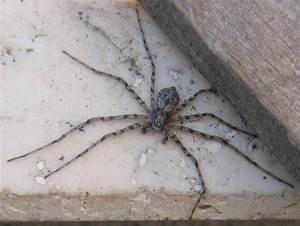
Label: spider